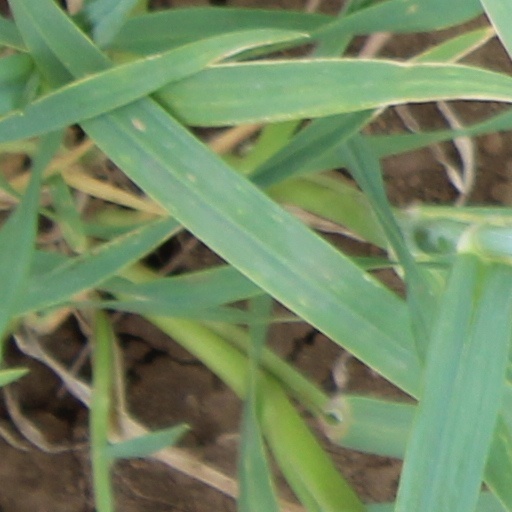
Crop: wheat